World of Stardom Championship

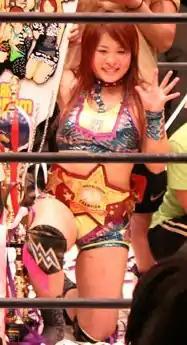
Io Shirai with the 2011–2020 design of the title.

On July 24, 2011, Nanae Takahashi defeated Yoko Bito in the finals of a four-woman tournament to become the inaugural champion.